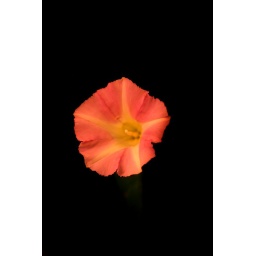
Taken on my desk against a black notebook with the flash bouncing off my hand.